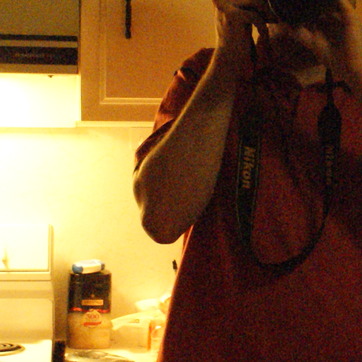
Material: skin